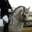
Label: horse